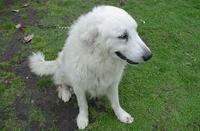
kuvasz